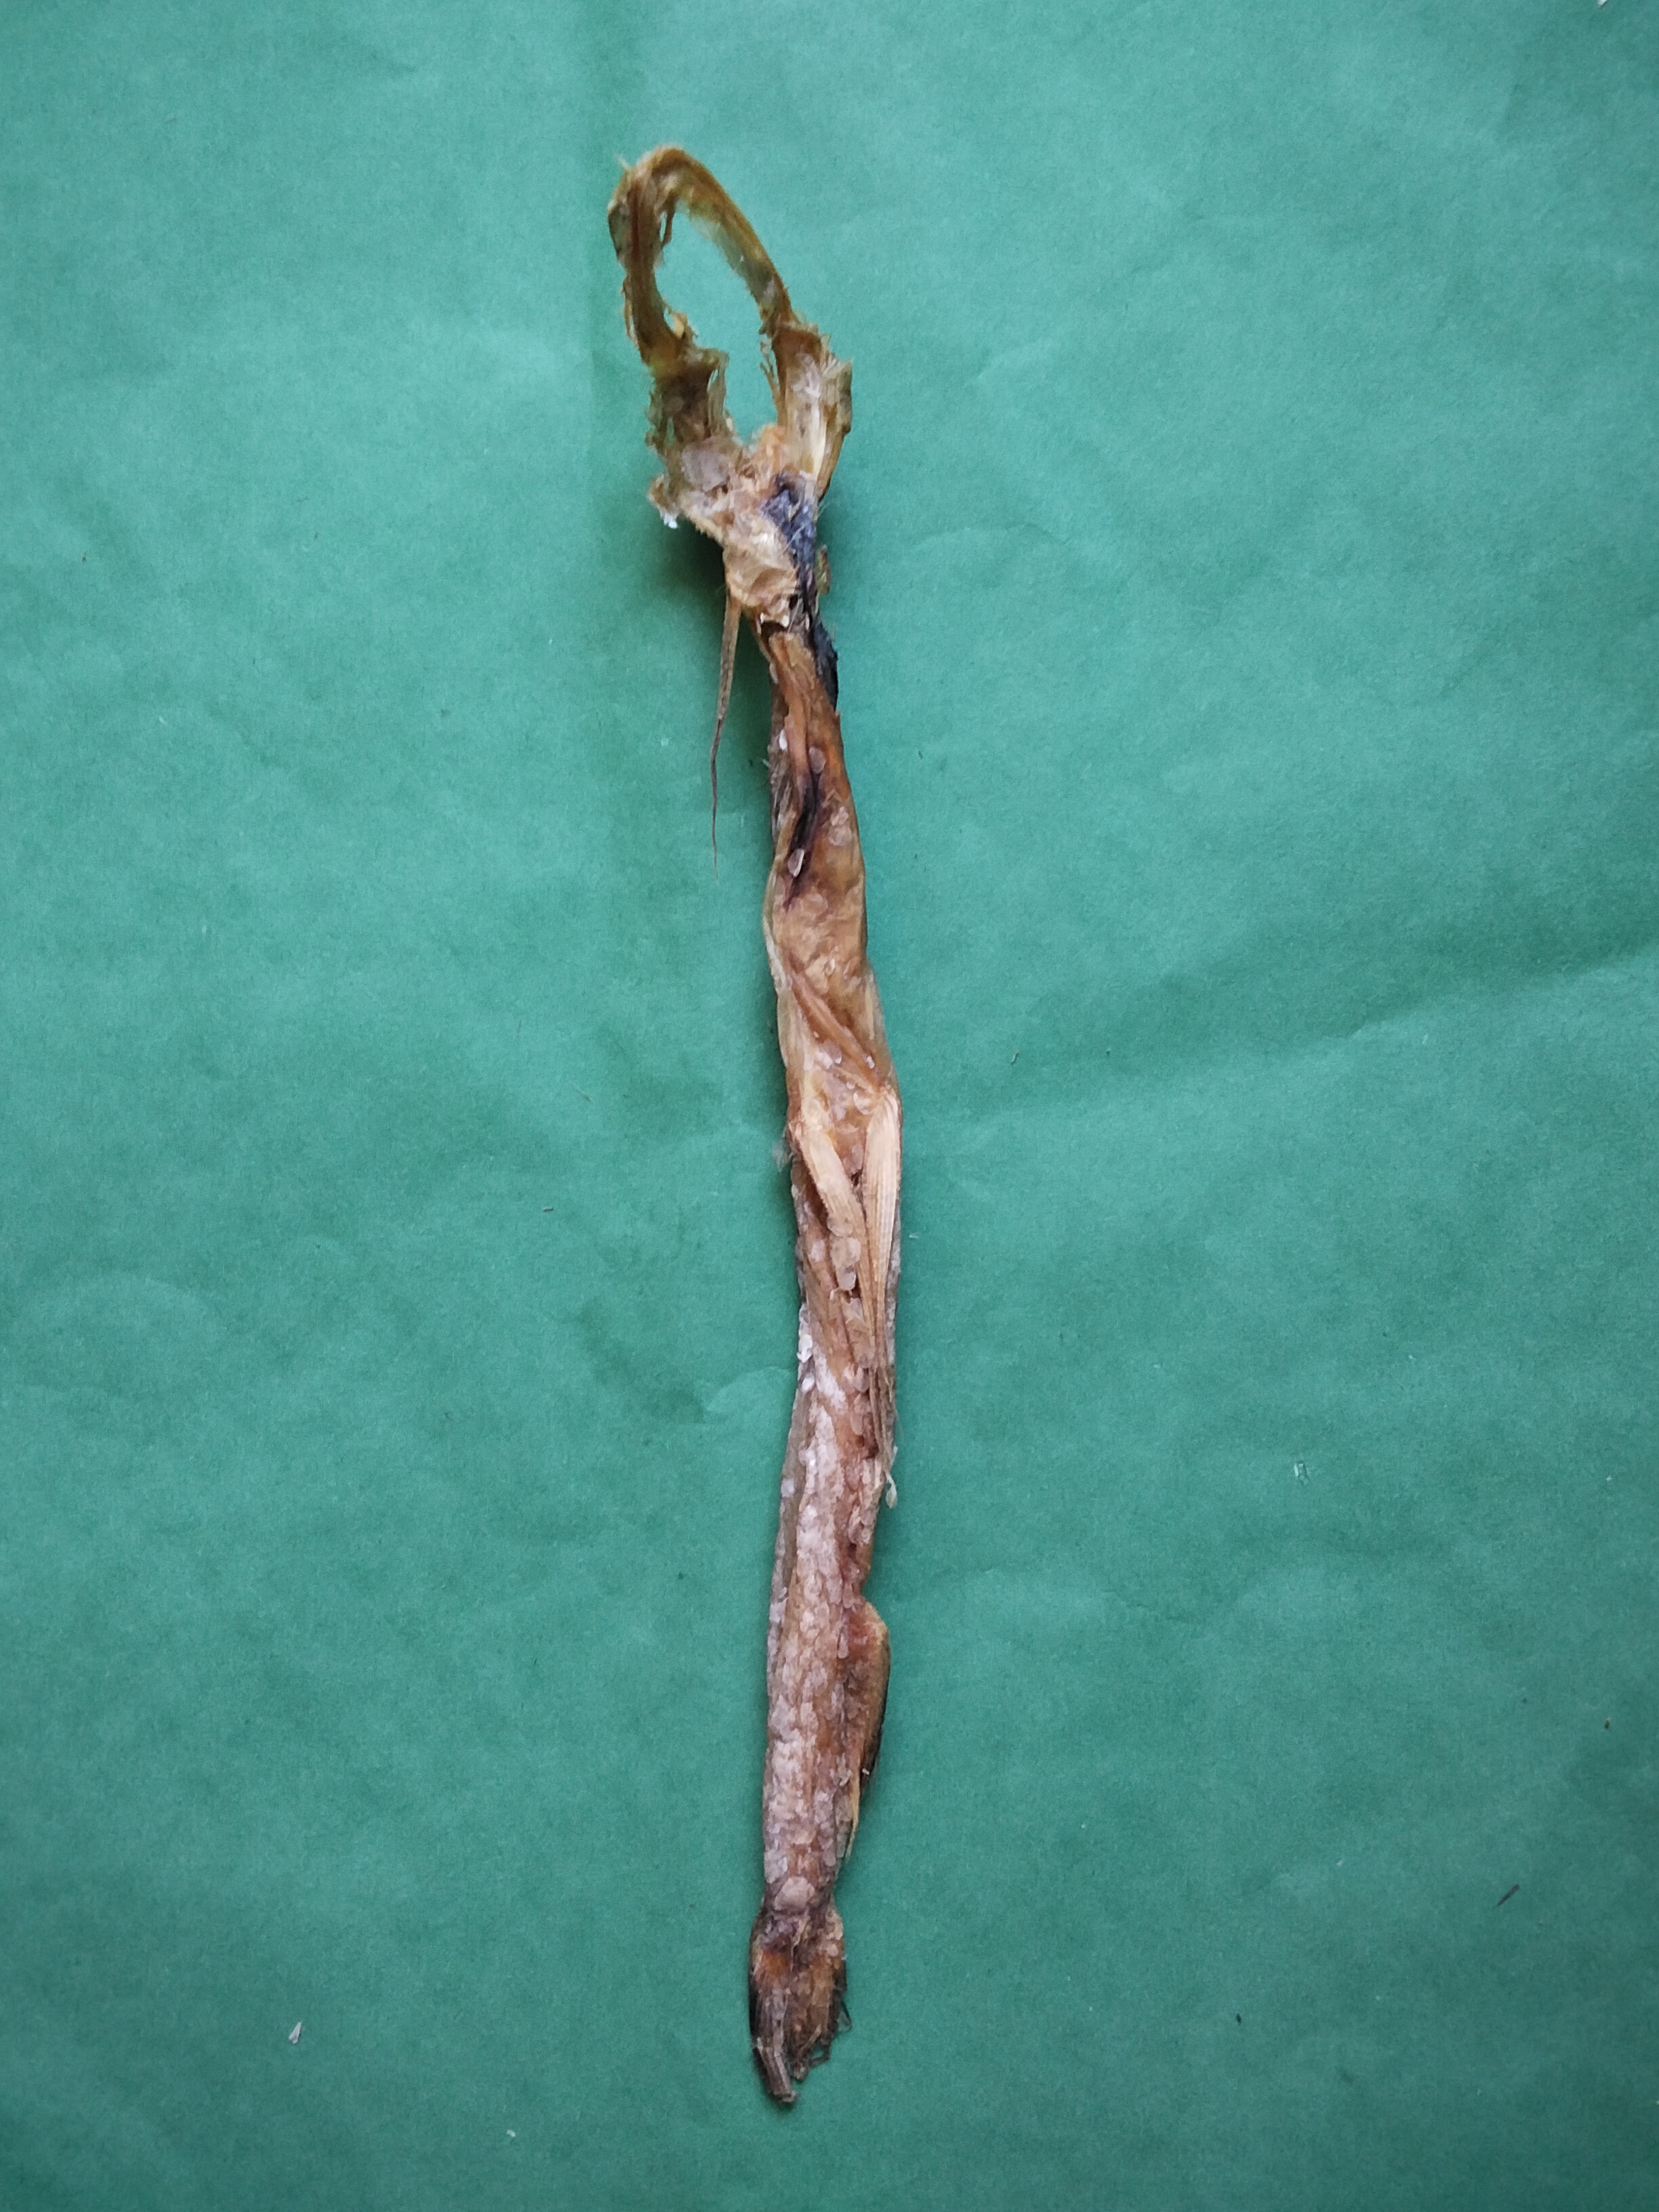
Species: Loitta